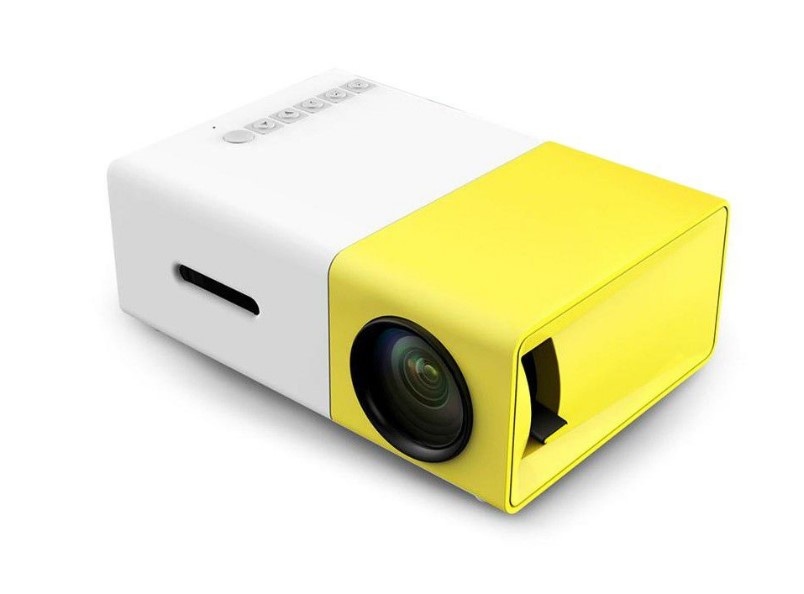
Portable HD LED Projector Laptop USB/SD/AV/HDMI
Brand: DigiMall
Specification: Native Resolution: 320 x 240 Resolution Support: 1920 x 1080 (Max.) Brightness: 400 - 600 Lumens Contrast Ratio: 800:1 Lamp: LED Interface: 3.5mm Audio,HDMI,TF Card Slot,USB Power Supply: 5V Color: Yellow & - WhiteSize:12.50 x 8.50 x 4.50 cm 4.92 x 3.35 x 1.77 inches Package Contents: 1 x YG-300 LCD Projector 1 x Remote Control 1 x AV Cable 1 x English Instruction Manual
Category: Electronics > Video > Projectors